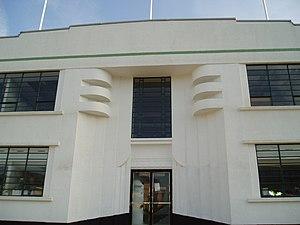
Wallis, Gilbert and Partners était un cabinet d'architecture britannique qui fut à l'initiative de création de différents bâtiments Art déco en Grande-Bretagne dans les années 1920 et 1930. Il fut créé par Thomas Wallis ie 1914. Bien que l'identité de Gilbert ne fut jamais établie, le partenariat inclut plus tard Douglas Wallis et J. W. MacGregor. Leurs travaux les plus connus furent probablement la Hoover Factory et la Firestone Tyre Factory, mais furent à l'origine d'une multitude de bâtiments.